Manzur Qadir

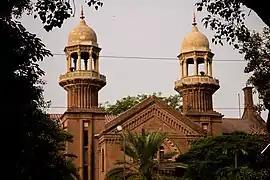
Lahore High Court

Manzur Qadir (28 November 1913 – 12 October 1974) was a Pakistani jurist and politician who served as the Foreign Minister of Pakistan in the military government of Ayub Khan from 1958 to 1962. Manzur Qadir served as the Chief Justice of Lahore High Court from 1962–1963.